Shiroyama Park

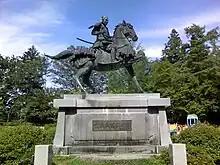
Kanamori Nagachika, founder of Takayama Castle

The park covers an area of . It has over 1,000 Yoshino cherry trees and is popular in the spring time when they are in bloom.